Oak Lawn, Illinois

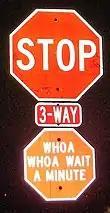
A former Oak Lawn stop sign

Oak Lawn maintains an expansive park system. From small corner play lots to the Centennial Park, there are over of parks, recreational facilities and open land. These include playgrounds, walking paths, baseball fields, basketball, volleyball and tennis courts, plus outdoor swimming pools, an indoor ice arena, two fitness centers, and an 18-hole golf course. Each area in Oak Lawn has its own recreational area, totaling 22 parks.